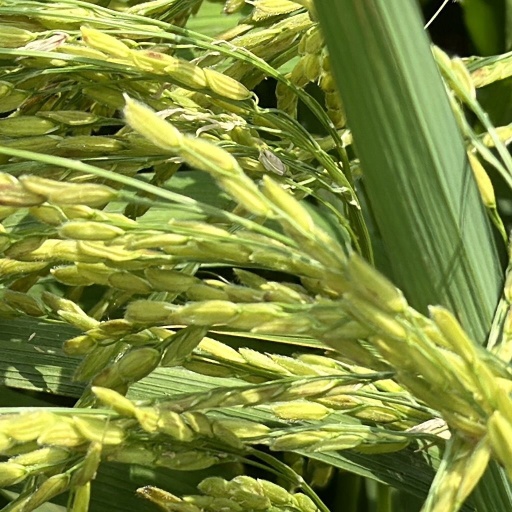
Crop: rice